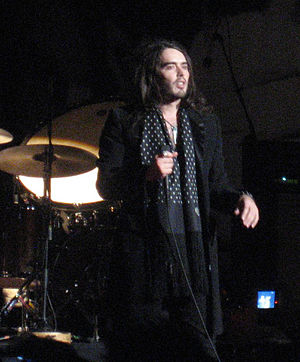
Katy Perry / Privatliv
Russell Brand er Perrys eksmand.
Katheryn Elizabeth Hudson, bedre kendt som Katy Perry, er en amerikansk singer-songwriter, gospelsangerinde og skuespillerinde. Hun blev født i Santa Barbara, Californien og voksede op med kristne præster som forældre. Hun lyttede derfor til gospelmusik gennem sin opvækst, hvor hun også sang i den lokale kirke. Efter at have opnået et GED gennem hendes første år i high school, begyndte hun at forfølge en karriere indenfor musik. Som Katy Hudson udgav hun et album med titlen Katy Hudson i 2001, der ikke havde succes. Senere indspillede hun The Matrix med produktionsteamet The Matrix og færdiggjorde størstedelen af et solo-album fra 2004 til 2005, der dog aldrig blev udgivet. Perry er den første kvindelige kunstner med seks top-fem hits på Billboard Hot 100 på et år.